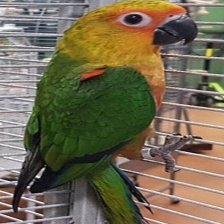
Species: JANDAYA PARAKEET
Scientific name: ARATINGA JANDAYA